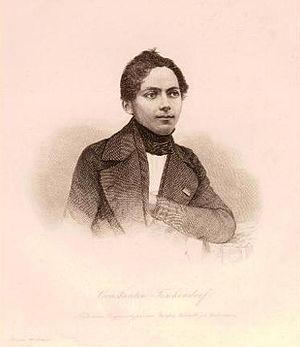
Le Codex Sinaiticus est un des deux plus anciens manuscrits de la Bible — avec le Codex Vaticanus — qui rassemble à la fois l'Ancien et le Nouveau Testament. Classé par Gregory-Aland nᵒ 01 ou א, c'est un codex de la Bible, écrit en caractères de type oncial et datant du IVᵉ siècle, entre 325 et 360. Il contient des parties du texte de la Septante de l'Ancien Testament, la totalité du Nouveau Testament, l'Épître de Barnabé et le Pasteur d'Hermas.